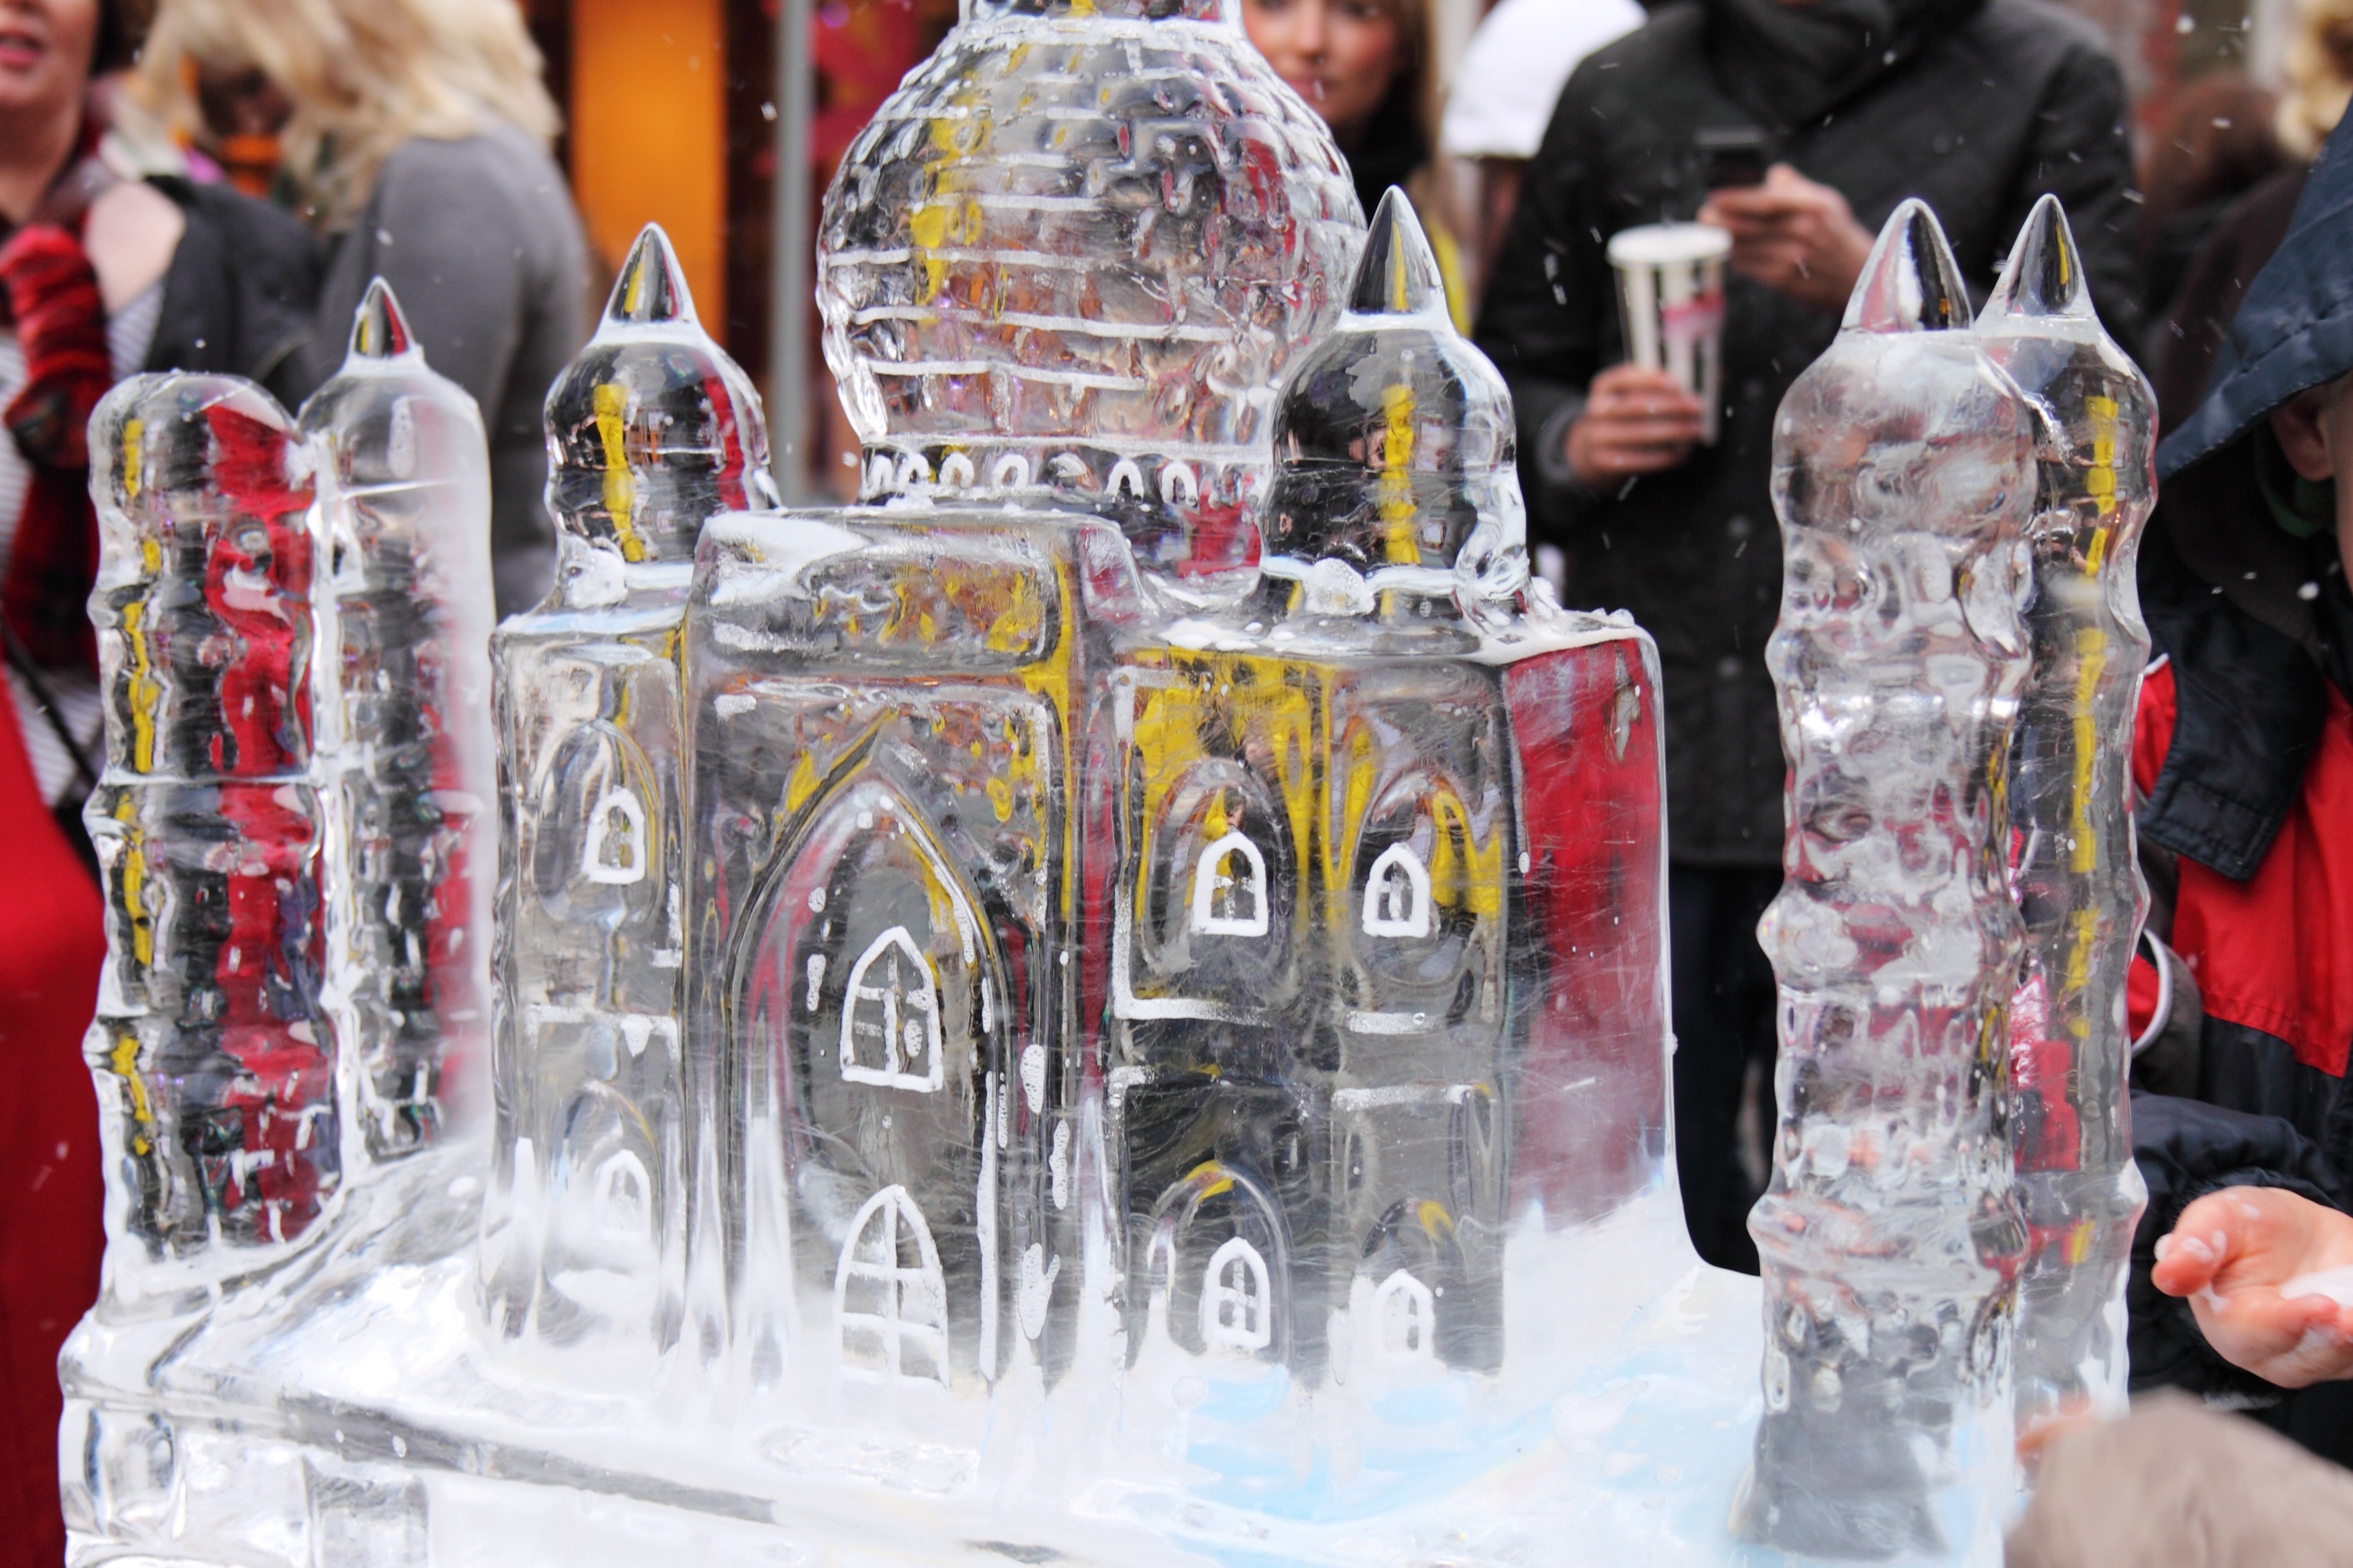
cold, winter, white, frost, ice, symbol, drink, frozen, christmas, toy, sculpture, crystal, xmas